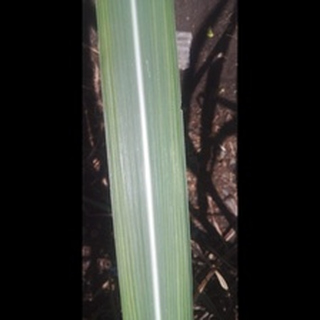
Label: healthy_sugarcane